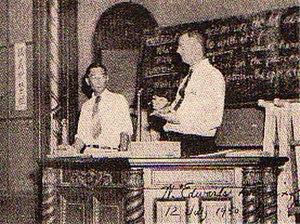
William Edwards Deming, né le 14 octobre 1900 à Sioux City, Iowa, mort le 20 décembre 1993 à Washington DC, est un statisticien, professeur d'université, auteur et consultant américain. Bien que son nom soit attaché principalement à la notion de qualité dans l'industrie, son enseignement concerne toutes les branches du management.